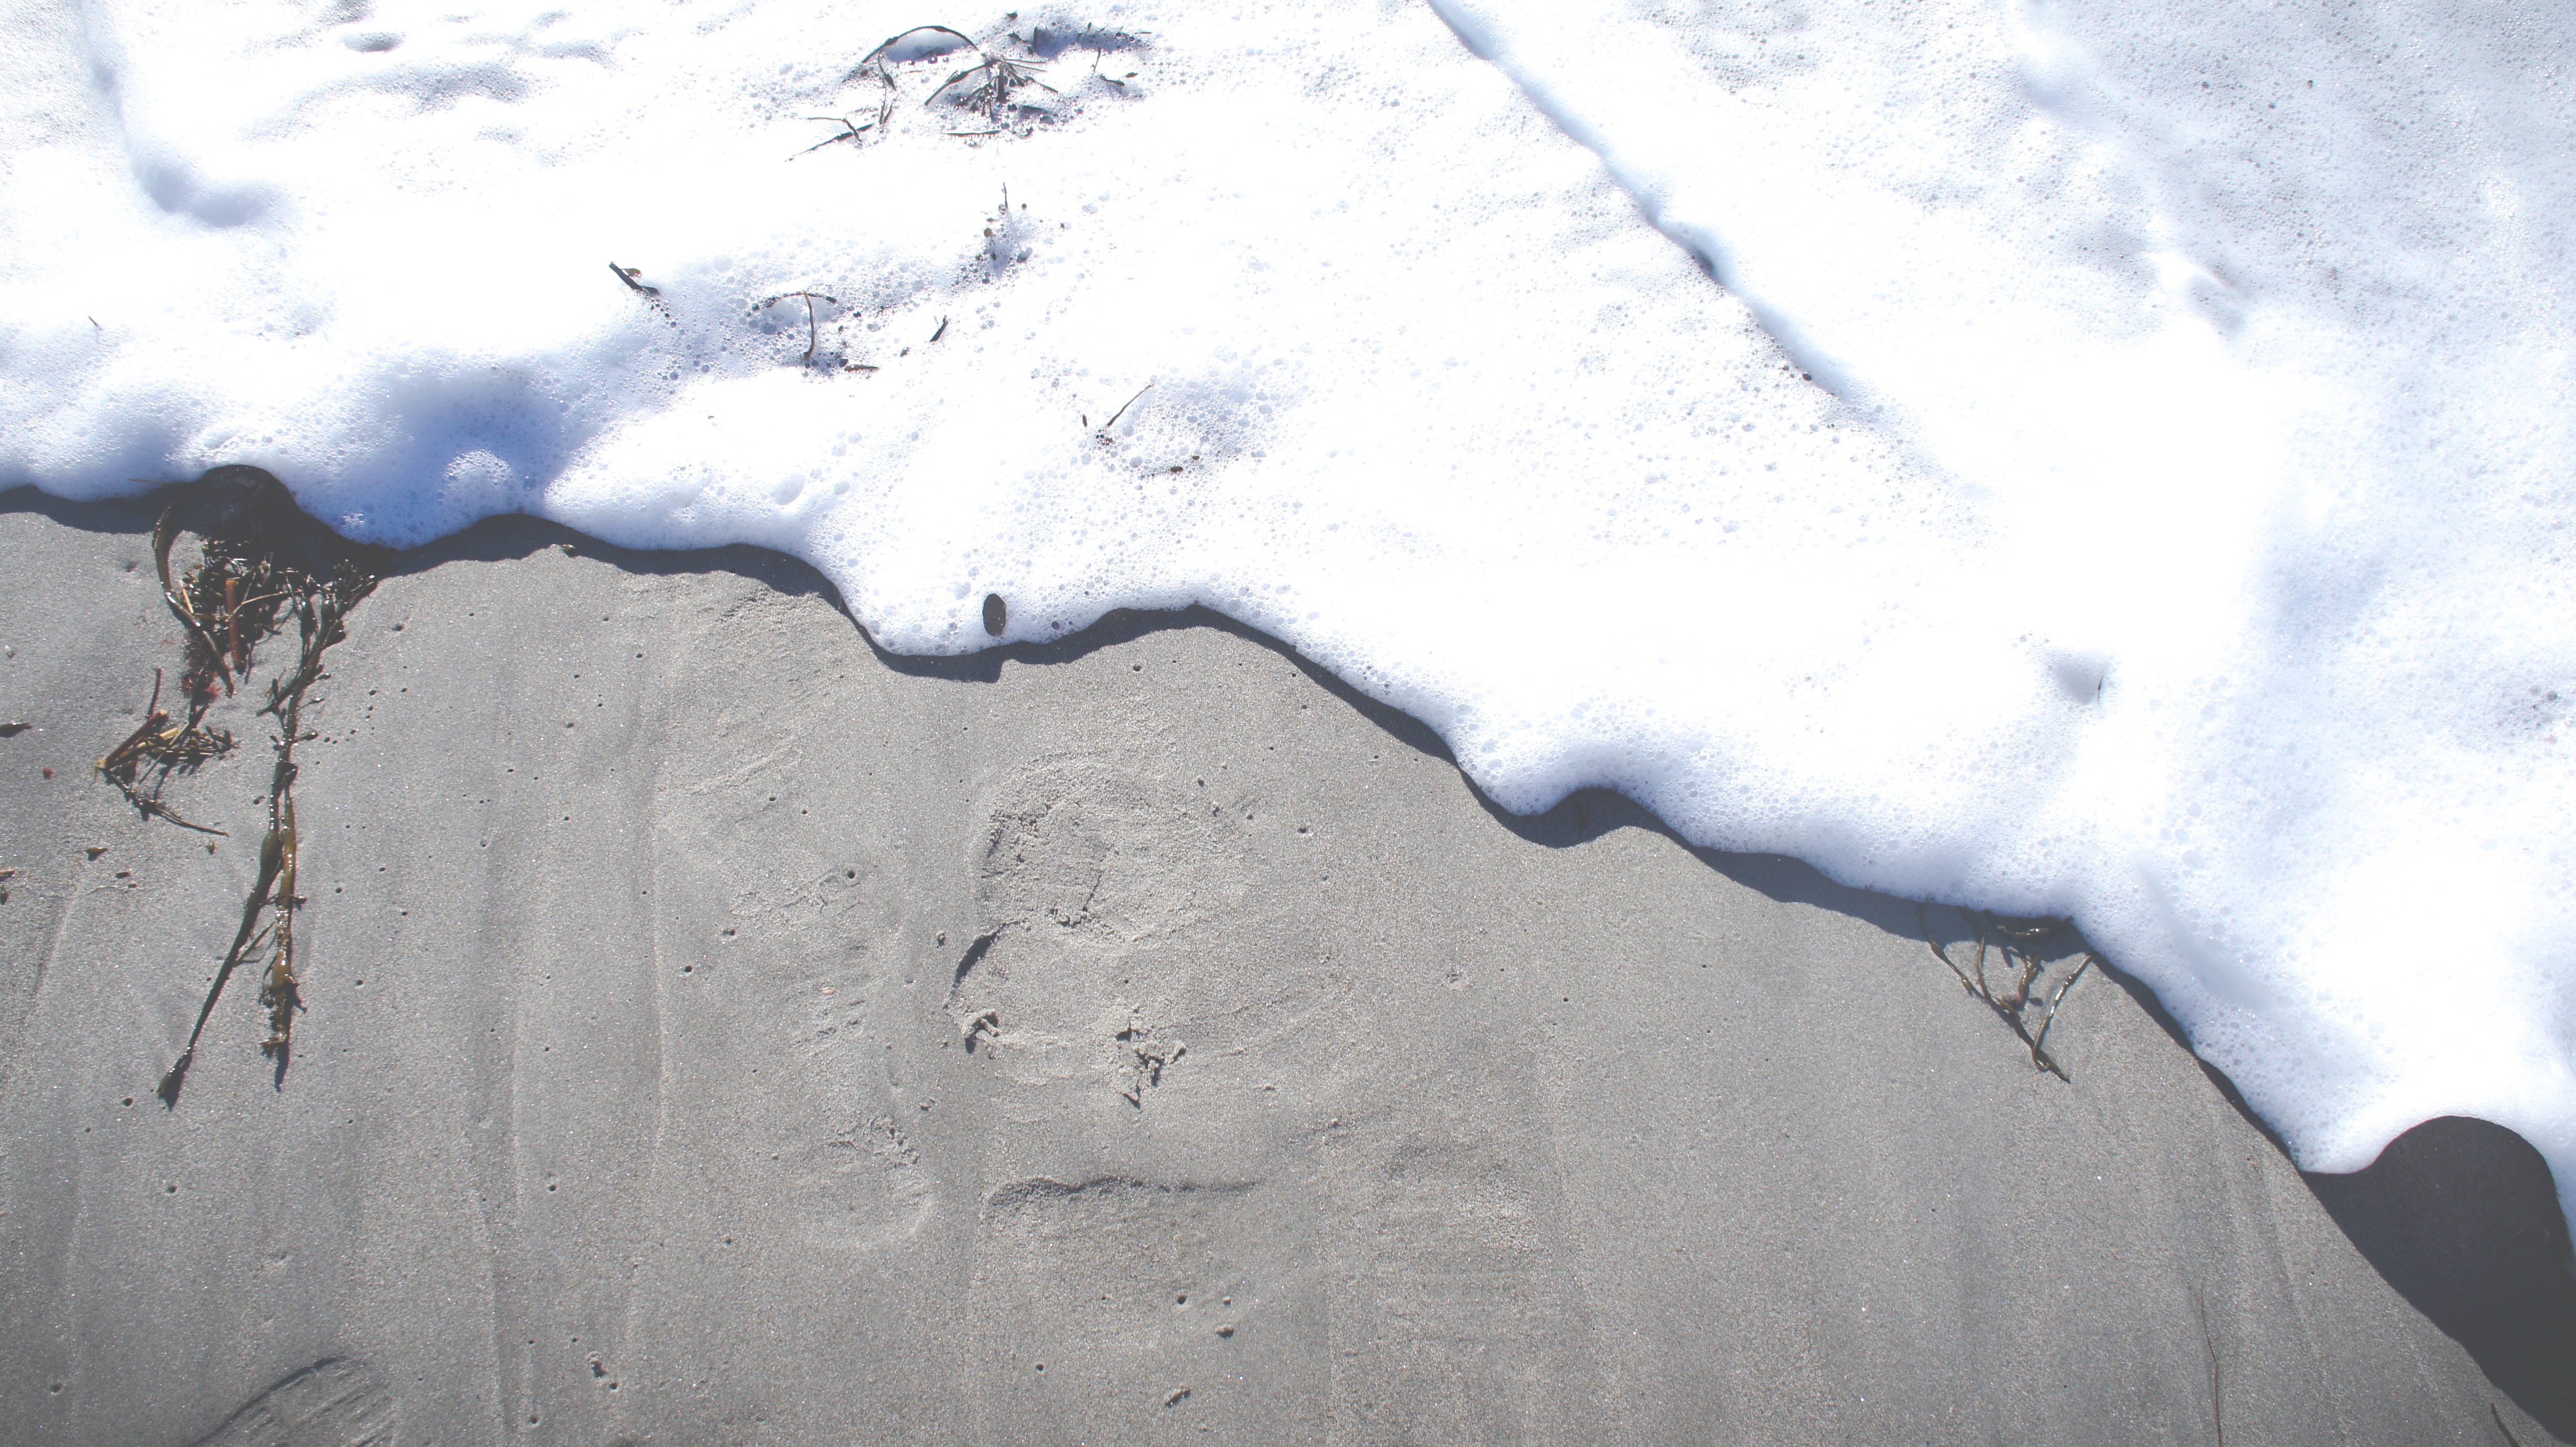
snow, winter, white, ice, reflection, weather, freezing, atmosphere of earth